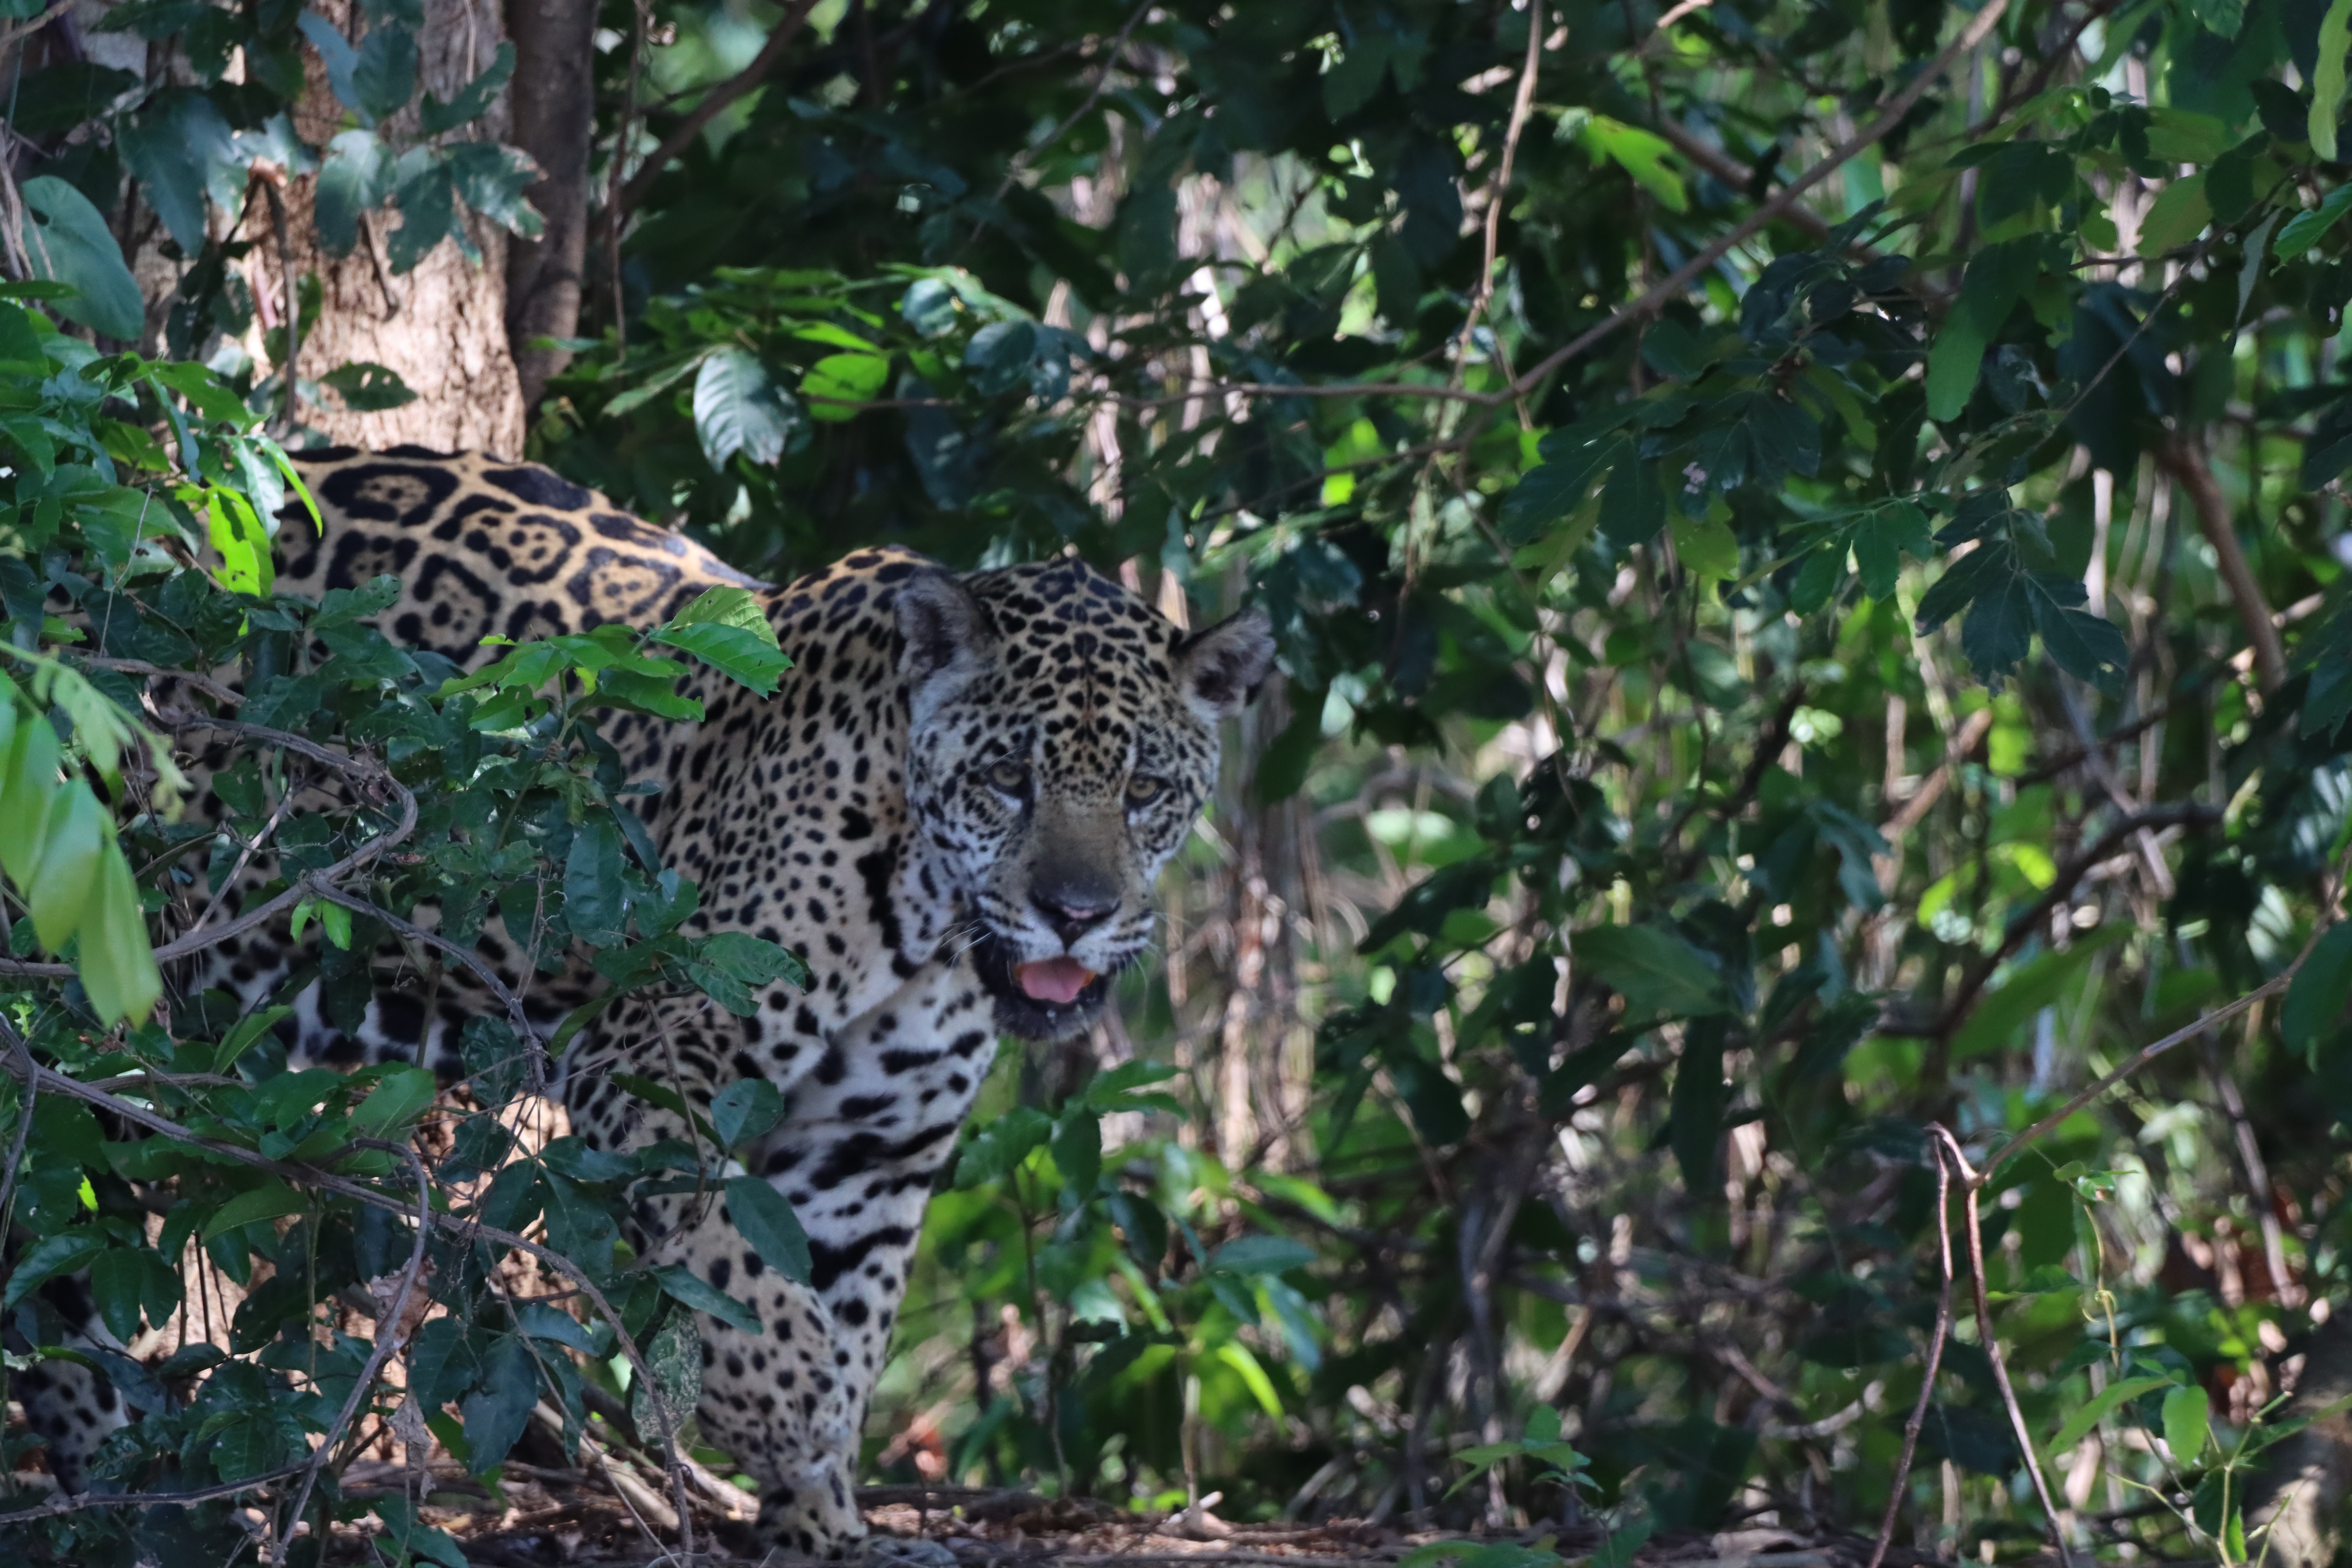
Jaguar: Katniss